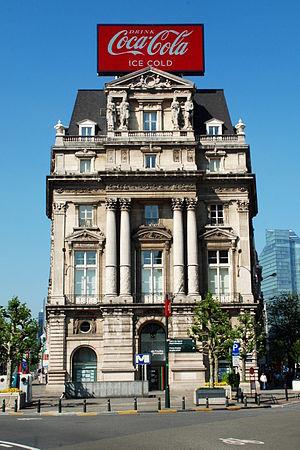
Belgique - Bruxelles - Hôtel Continental (architecte Eugène Carpentier, 1873)
L'Hôtel Continental est un édifice de style éclectique construit en 1874 à Bruxelles en Belgique par l'architecte Eugène Carpentier, à la suite des travaux de voûtement de la Senne et de la création des « boulevards du Centre ».
1ᵉʳ juin : mise en service de la ligne de chemin de fer directe de Bruxelles à Charleroi. Ouverture de la gare de Nivelles-Est.